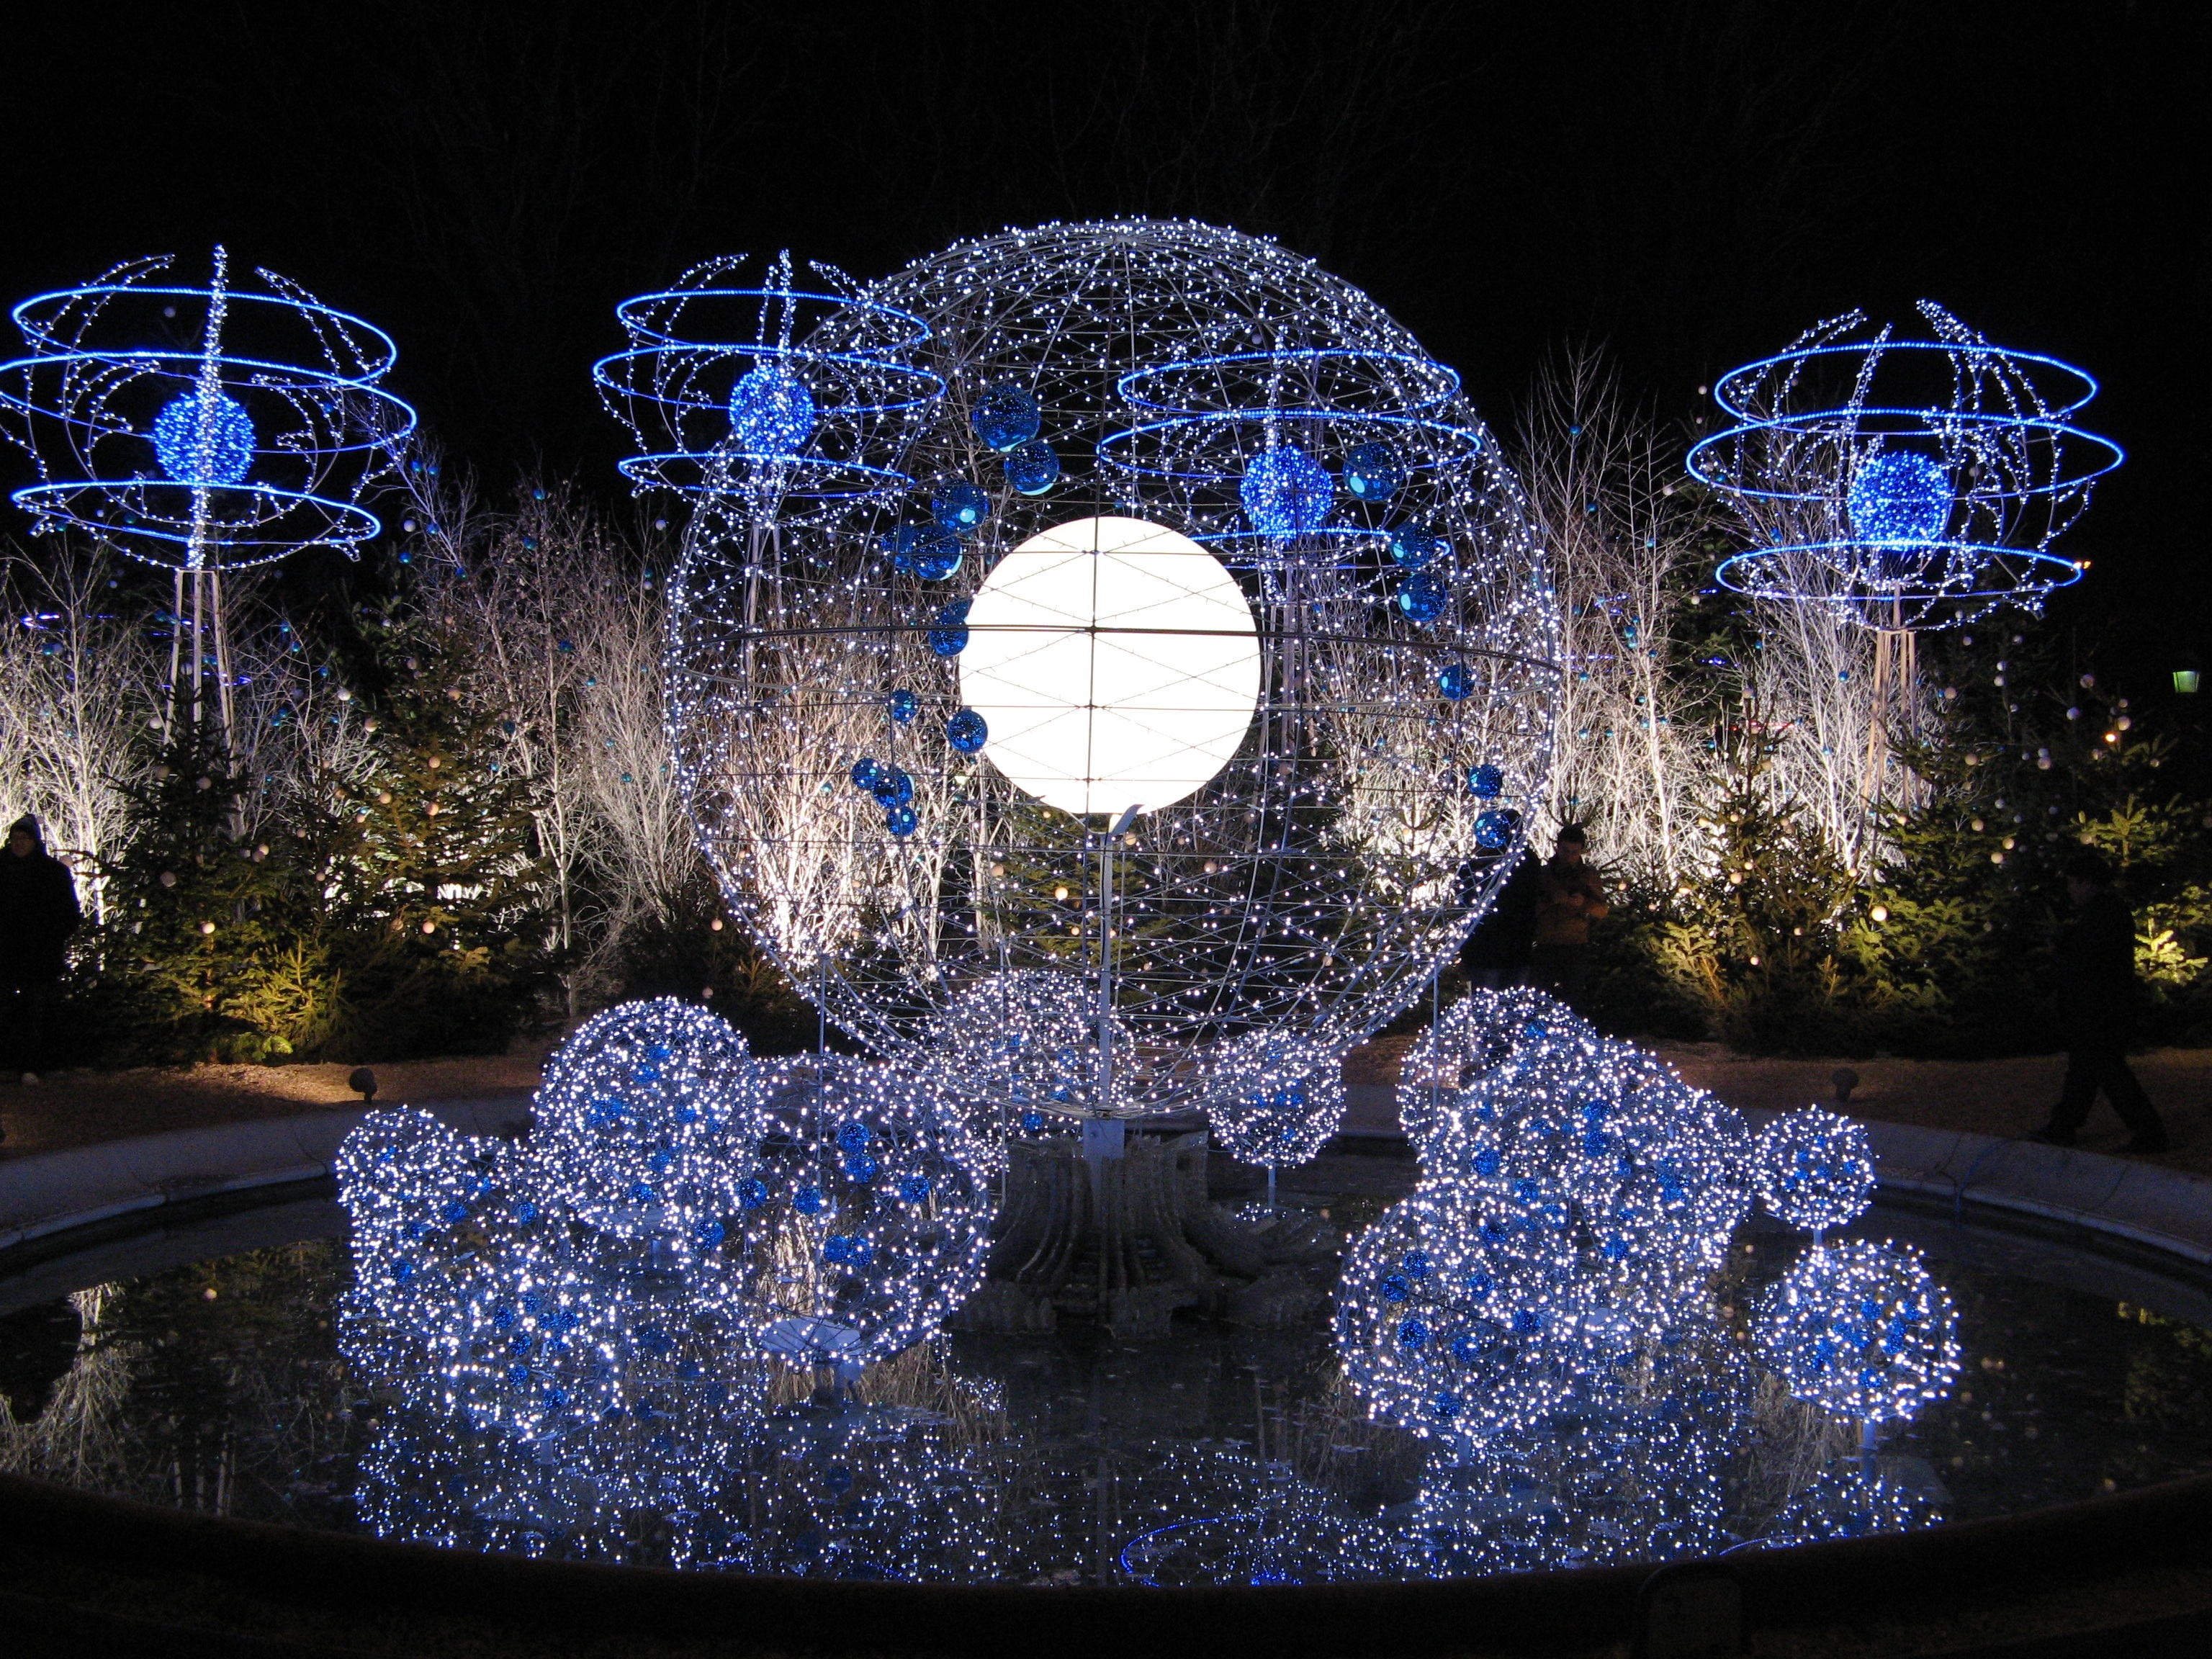
tree, water, winter, light, architecture, plant, night, paris, france, reflection, darkness, blue, lighting, world, christmas decoration, fountain, tourist attraction, water feature, christmas lights, illuminations, champs elysees